Cancer research

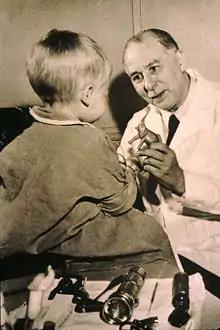
Sidney Farber is regarded as the father of modern chemotherapy.

Cancer research has been ongoing for centuries. Early research focused on the causes of cancer. Percivall Pott identified the first environmental trigger (chimney soot) for cancer in 1775 and cigarette smoking was identified as a cause of lung cancer in 1950. Early cancer treatment focused on improving surgical techniques for removing tumors. Radiation therapy took hold in the 1900s. Chemotherapeutics were developed and refined throughout the 20th century.